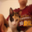
Label: cat